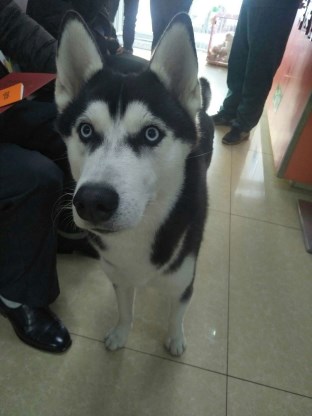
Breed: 1160-n000003-Siberian_husky